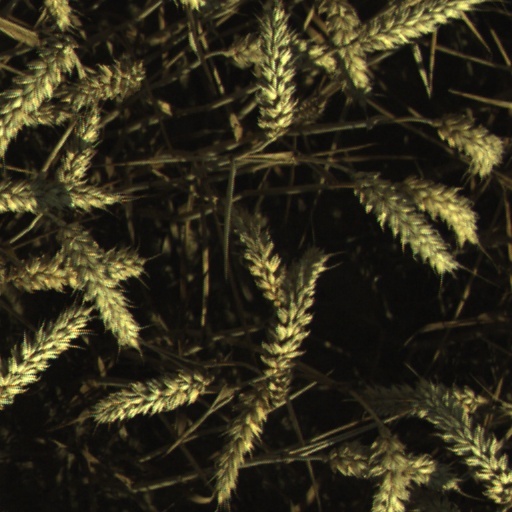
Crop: wheat